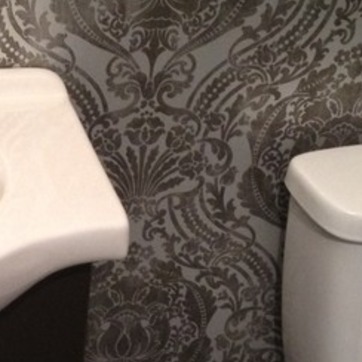
Material: wallpaper